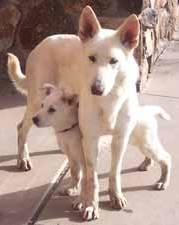
dog